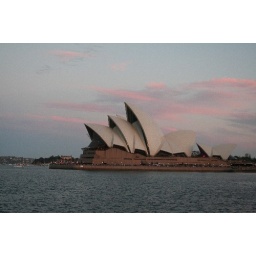
The Sydney Opera house at sunset on New Year's Eve in a rare moment when no boats are passing.